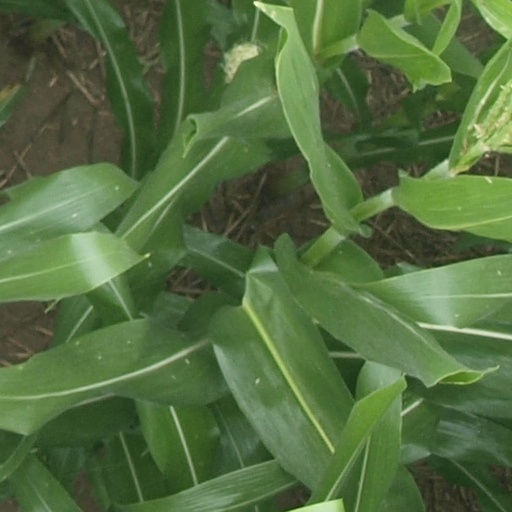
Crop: maize; corn